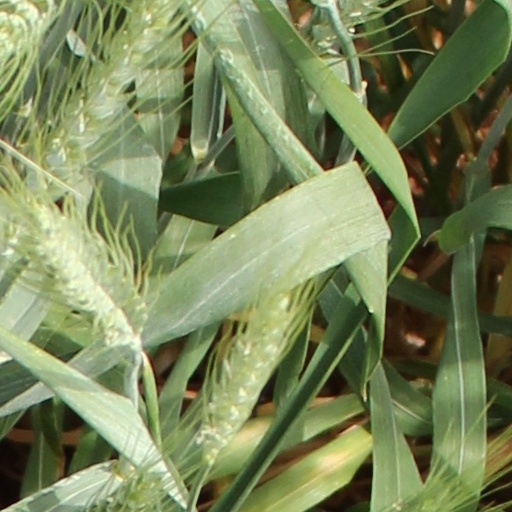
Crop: wheat